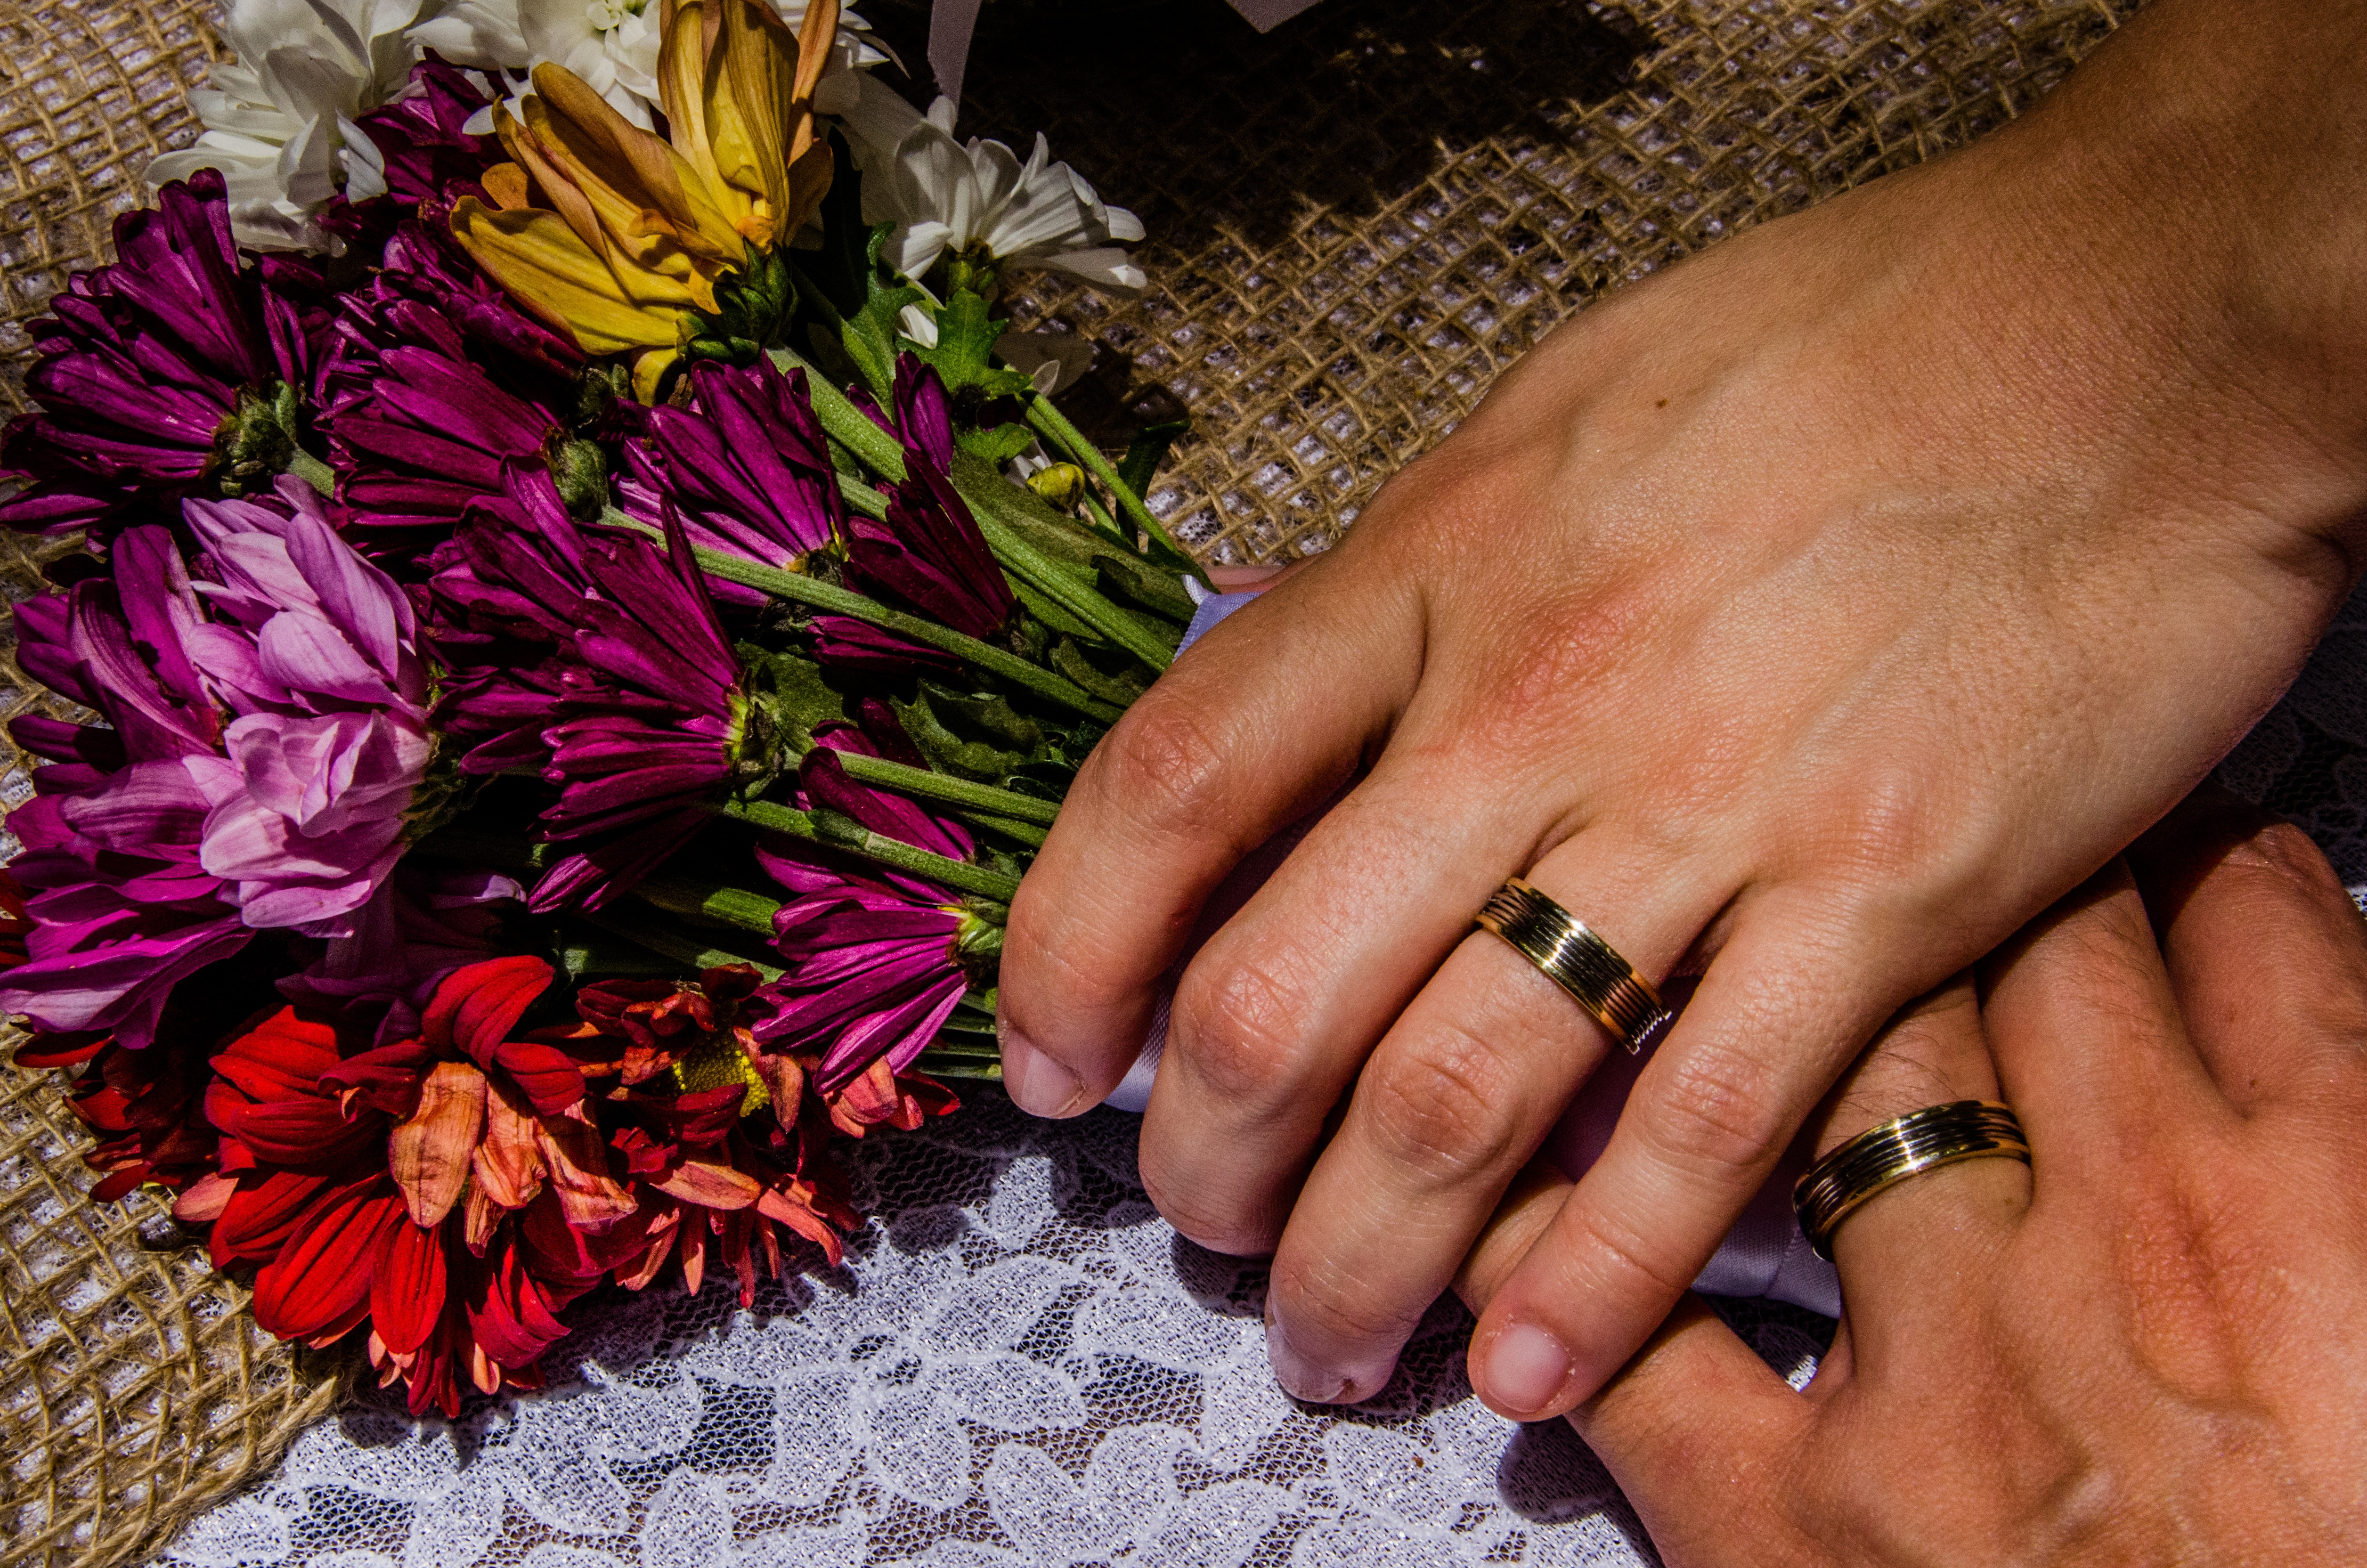
hand, flower, leg, bouquet, finger, nail, marriage, human body, alliance, carving, casal, floristry, union, grooms